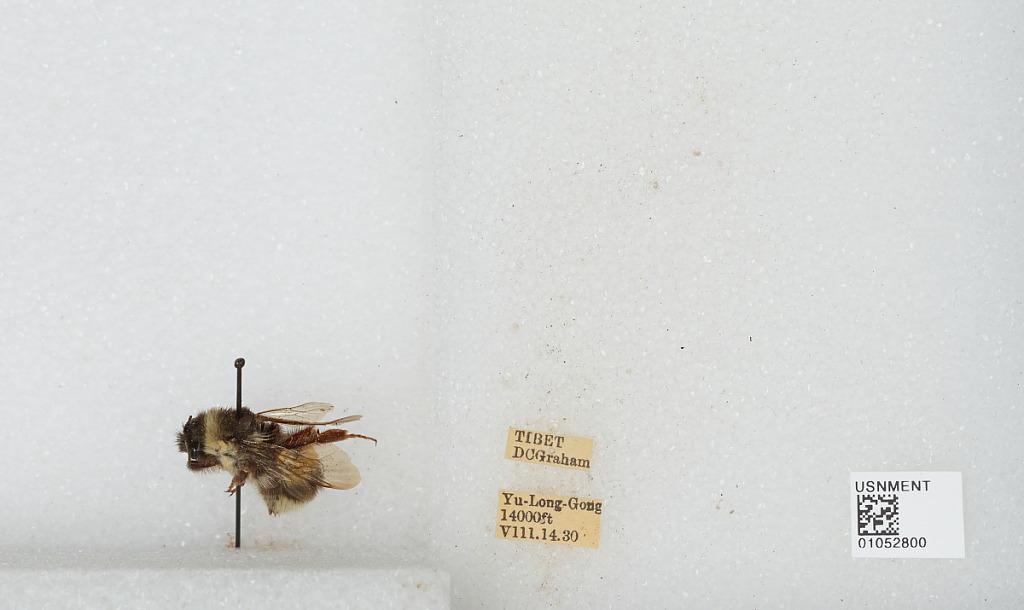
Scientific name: Bombus sp.
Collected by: D. Graham
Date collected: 1930-8-14
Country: China
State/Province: Tibet Autonomous Region
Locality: Yu-Long-Gong